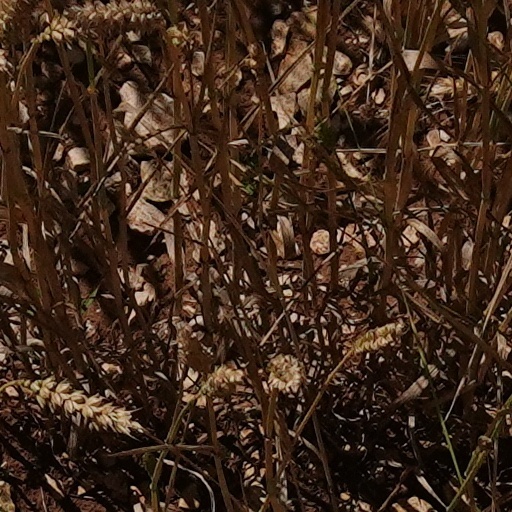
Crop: wheat